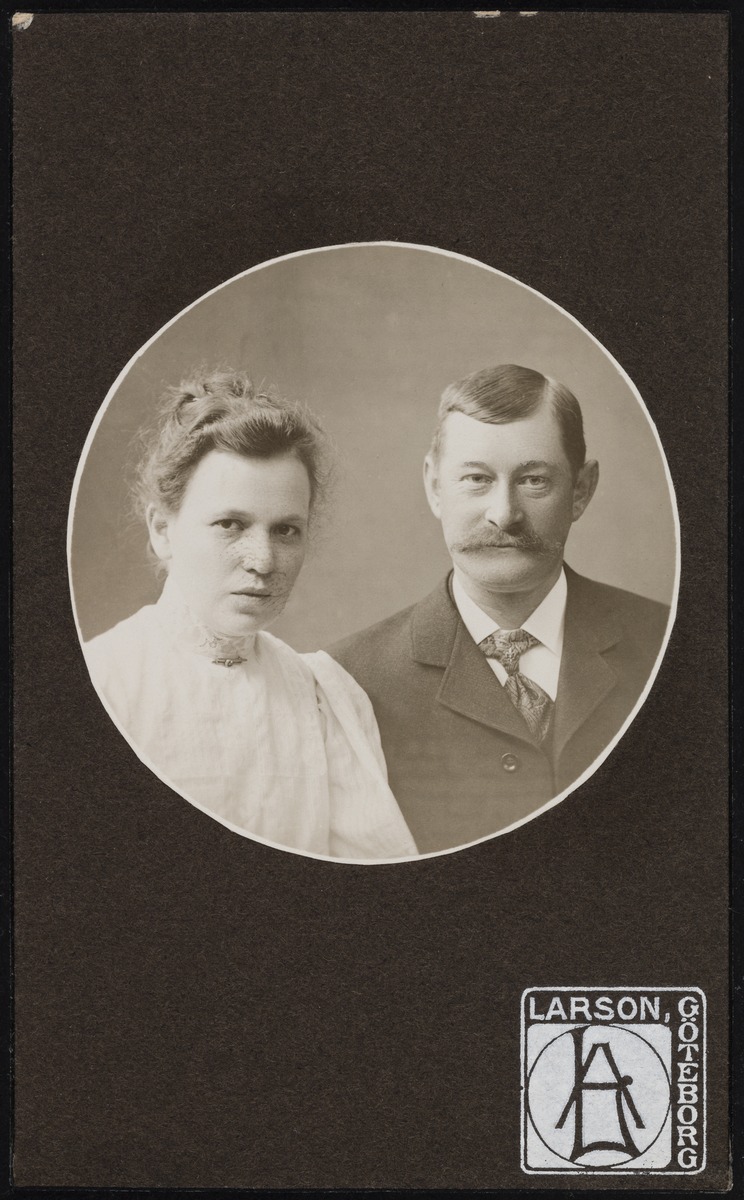
Berta ja Karl Koch.
sisällön kuvaus: Berta (o.s. Andersson, s. 1871) oli Olof Nevalaisen tytärpuoli, joka avioitui 1901 ruotsalaisen merikapteeni Karl Kochin kanssa. Nevalainen puolestaan oli Ruiskumestarin talon Kristianinkatu 12:ssa omistaneen tanssitaiteilija Martta Bröyerin (1897–1979) isä. mustavalkoinen
Kuvaaja: Larson, valokuvaaja
Ajankohta: kuvausaika: noin 1900-1914
Paikka: Ruotsi, Göteborg
Aiheet: naiset, leningit, henkilökuvat (valokuvat), miehet, miesten puvut, solmiot, perhekuvat (henkilökuvat (valokuvat)), ydinperheet, avioparit, viikset, women, gowns, men, men's suits, neckties, nuclear families, married couples, moustache, kvinnor, klänningar, män, herrkostymer, slipsar, kärnfamiljer, gifta par, mustascher